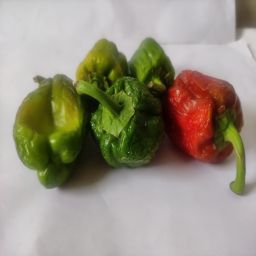
Crop: Bell Pepper
Quality: Old